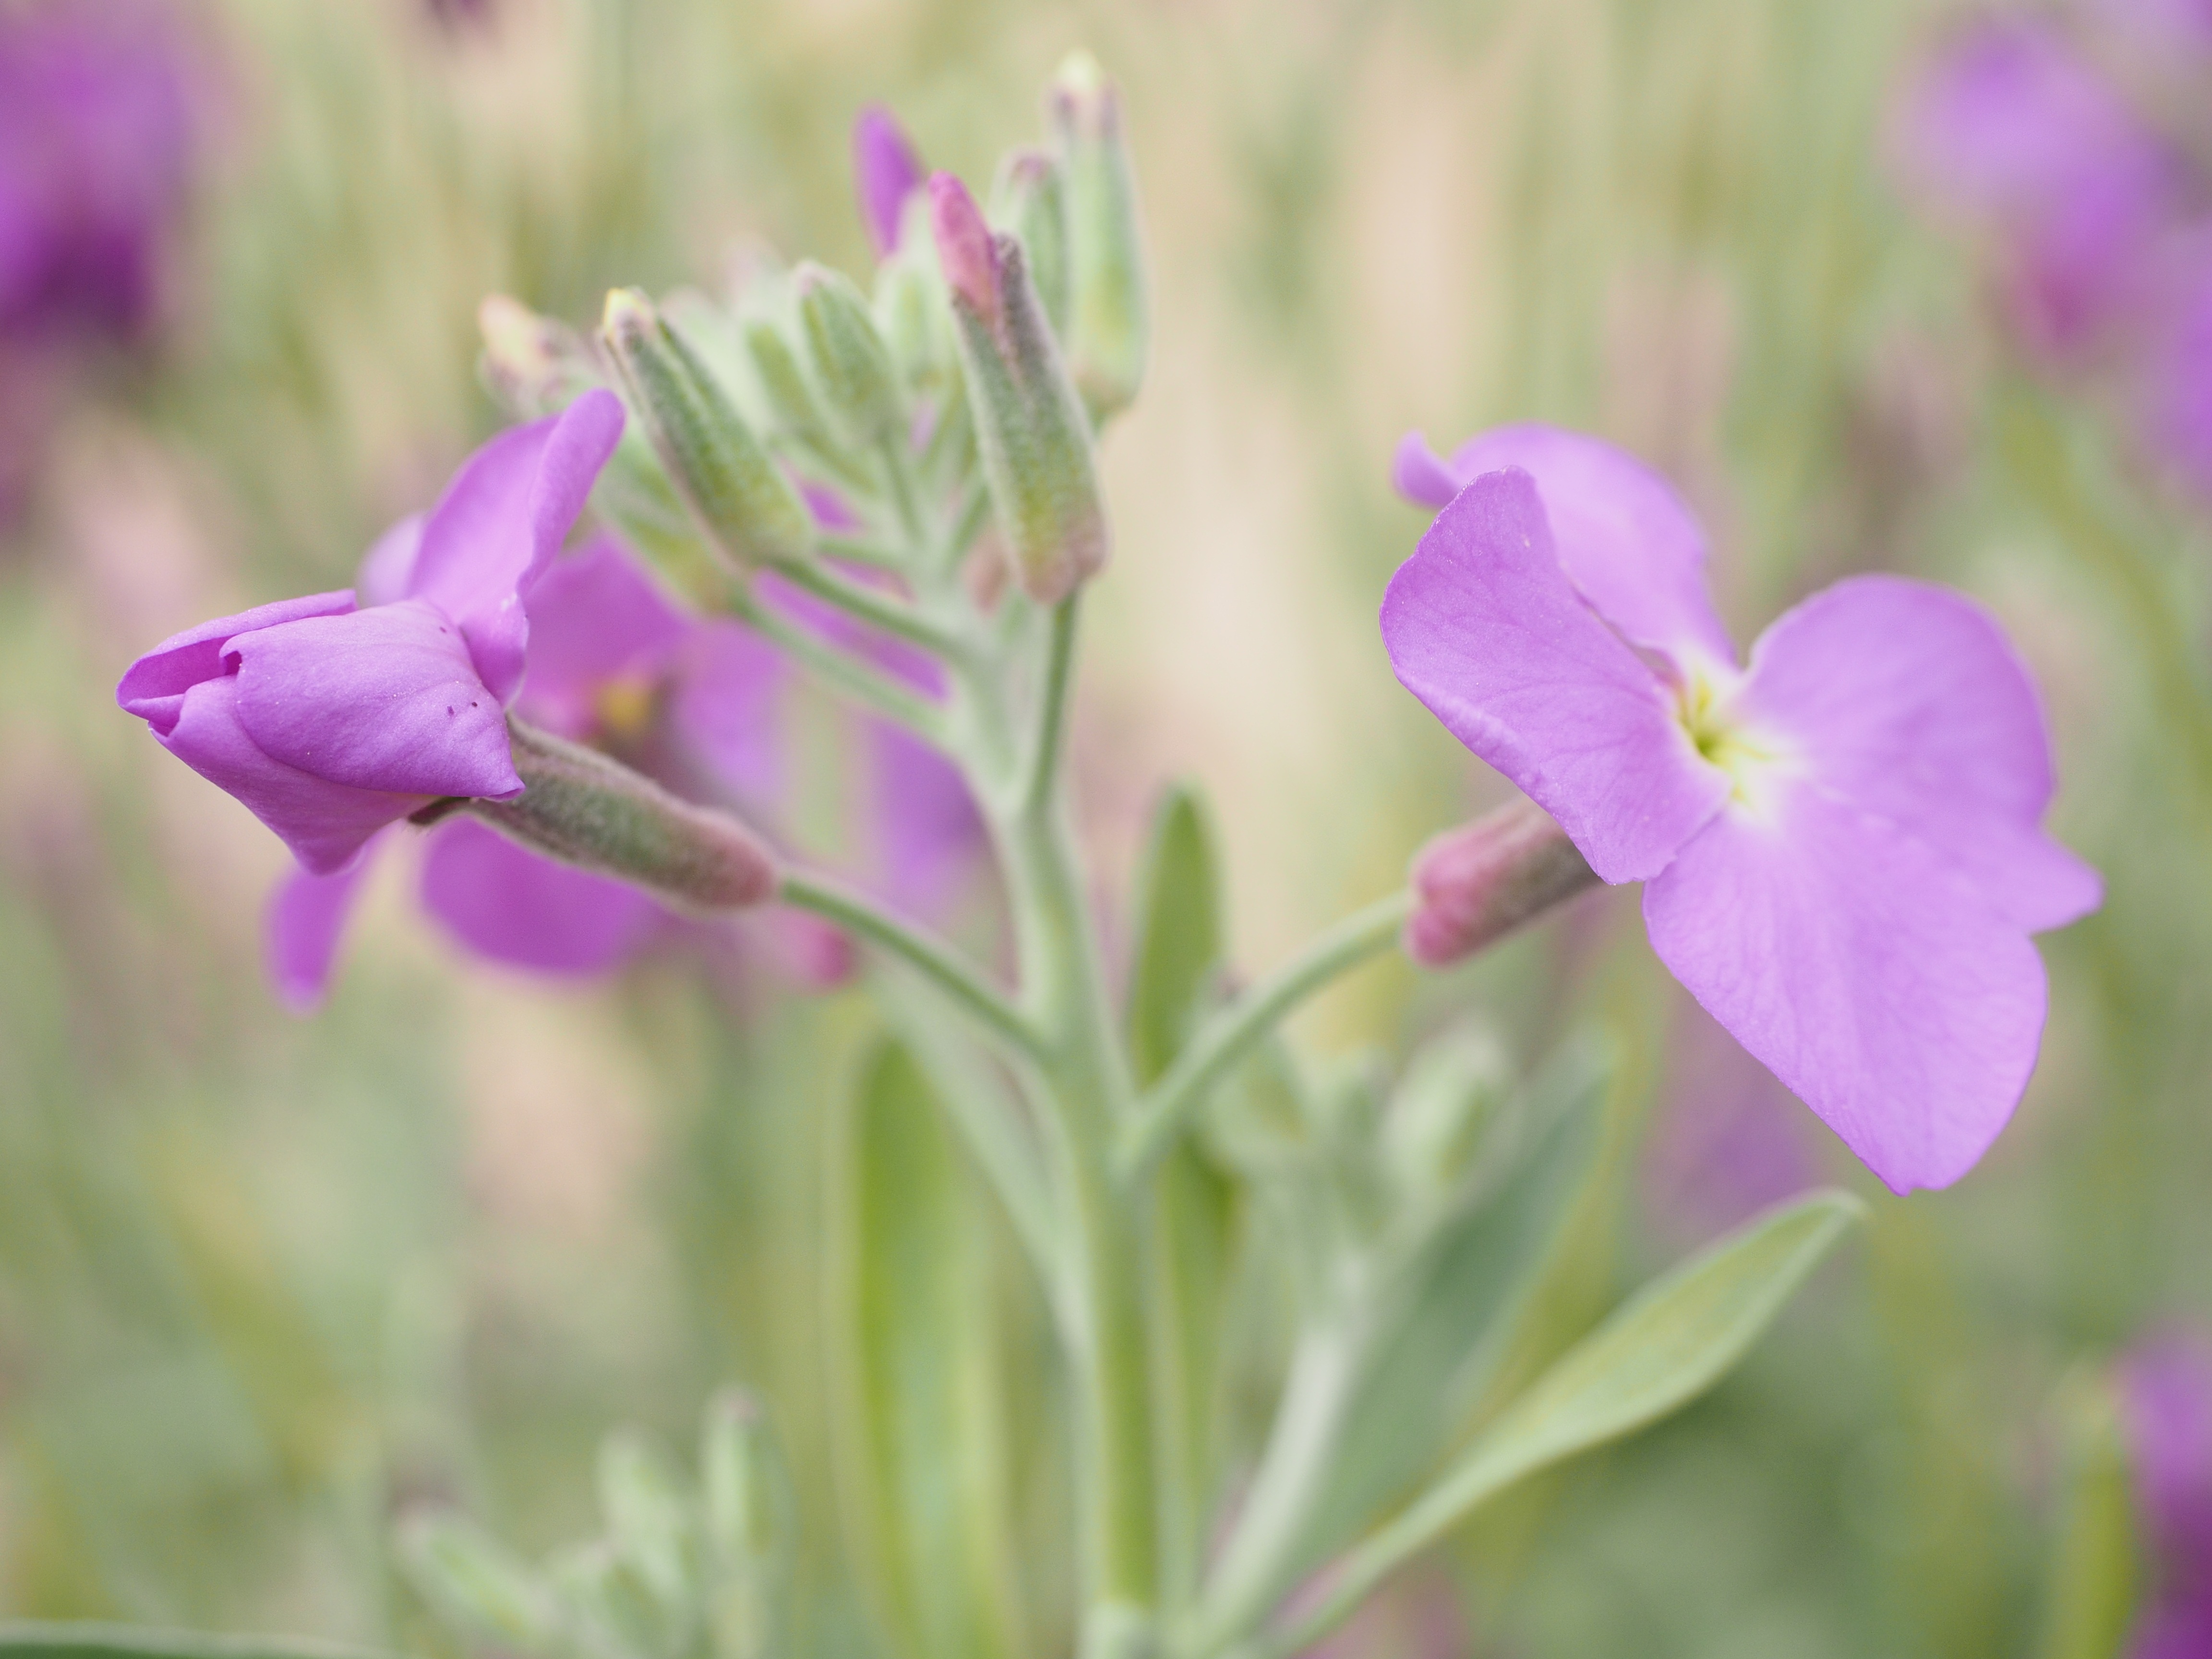
blossom, plant, flower, purple, petal, bloom, botany, church, flora, wildflower, violet, carnation, churches, lak, brassicaceae, macro photography, ornamental plant, flowering plant, cruciferous, gold lacquer, erysimum cheiri, wormseedmustard, erysimum, cheiranthus cheiri, bauernveigel, bohnafeiele yellow feyel, fijnelken, giel foaltcher, gelfyoln, golden paint, gelber lack, common varnish, g lden lacquer, lacquer stock, paint viole, lamberter foultcher, yellow incana, majanegelli, maria stem, yellow wall flower, mayennaegeli, g le nails, negelviole, carnation viole, poperli, stammanaegeli, stock viole, stroessburger, stroesserli, veiali, geel veiel, yellow veigel, vieltjes, vigeli, g l vilken, yellow viole, vioendli, vioenli, and violaten geel, land plant, violet family, everlasting sweet pea